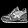
Label: Sneaker